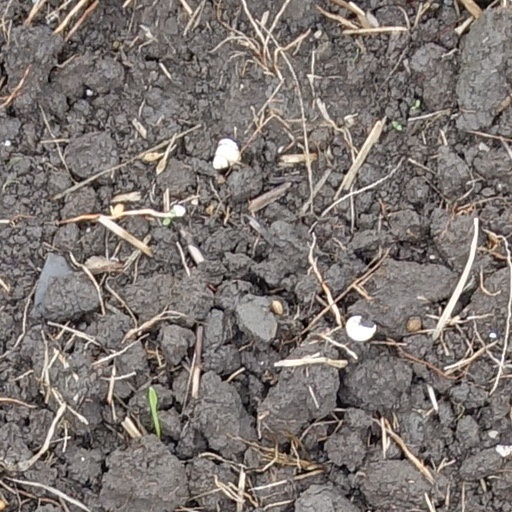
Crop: wheat